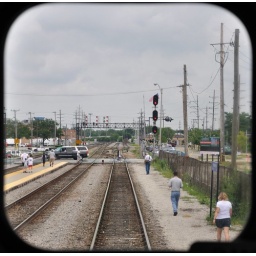
A view out the rear window of an Amtrak Horizon coach in Franklin Park, Illinois.